Yaudheya

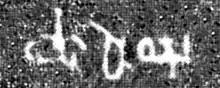
"Yaudhēya" in the Allahabad Pillar inscription of Samudragupta (350-375 CE)

The Yaudheyas are mentioned in the Allahabad pillar inscription of Samudragupta, a ruler of the Gupta Empire. According to historical records, the Yaudheyas acknowledged the authority of Samudragupta and submitted to his rule, however this submission appears to have occurred without any armed resistance. Upinder Singh, a historian, notes that there is no specific mention of the Yaudheyas providing troops to Samudragupta, suggesting that their relationship with the empire was relatively loose. Notably, Samudragupta's successful military campaigns in the regions of Āryāvarta and Dakshinapatha greatly enhanced his reputation. It is believed that his conquests and the resulting fame were significant factors in persuading frontier rulers and tribes, including the Yaudheyas, to submit to his authority willingly, without engaging in any hostilities.